2008 Andersen Air Force Base B-2 accident

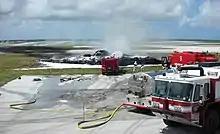
The crashed "Spirit of Kansas"

On 23 February 2008, "Spirit of Kansas", a B-2 Spirit stealth bomber of the United States Air Force, crashed on the runway moments after takeoff from Andersen Air Force Base in Guam. The aircraft was destroyed, but both crew members successfully ejected. The accident marked the first operational loss of a B‑2 bomber, and remains one of two lost B-2s since another damaged B-2 had to be retired due to repair costs after an on-board fire. With an estimated loss of US$1.4 billion, considering only the cost of the aircraft, it was also the most expensive aircraft crash in history.